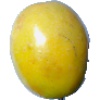
Label: Maracuja 1